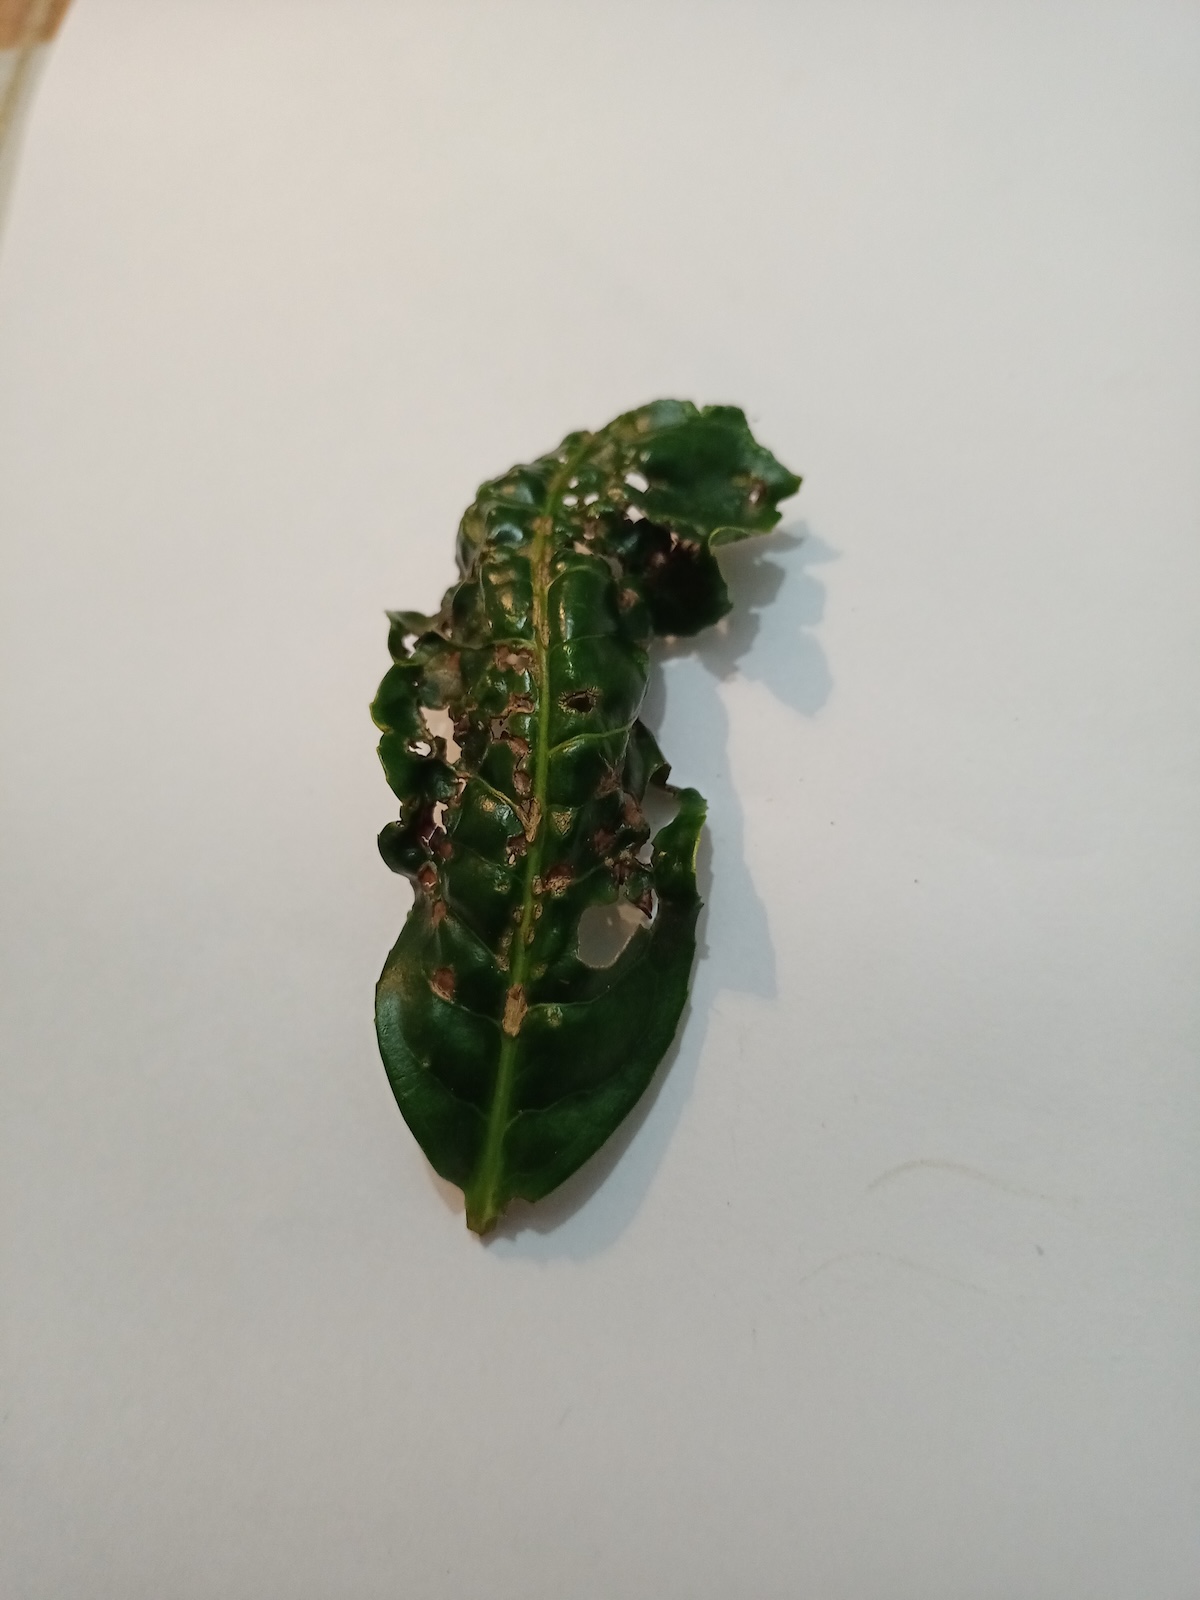
Label: Green mirid bug